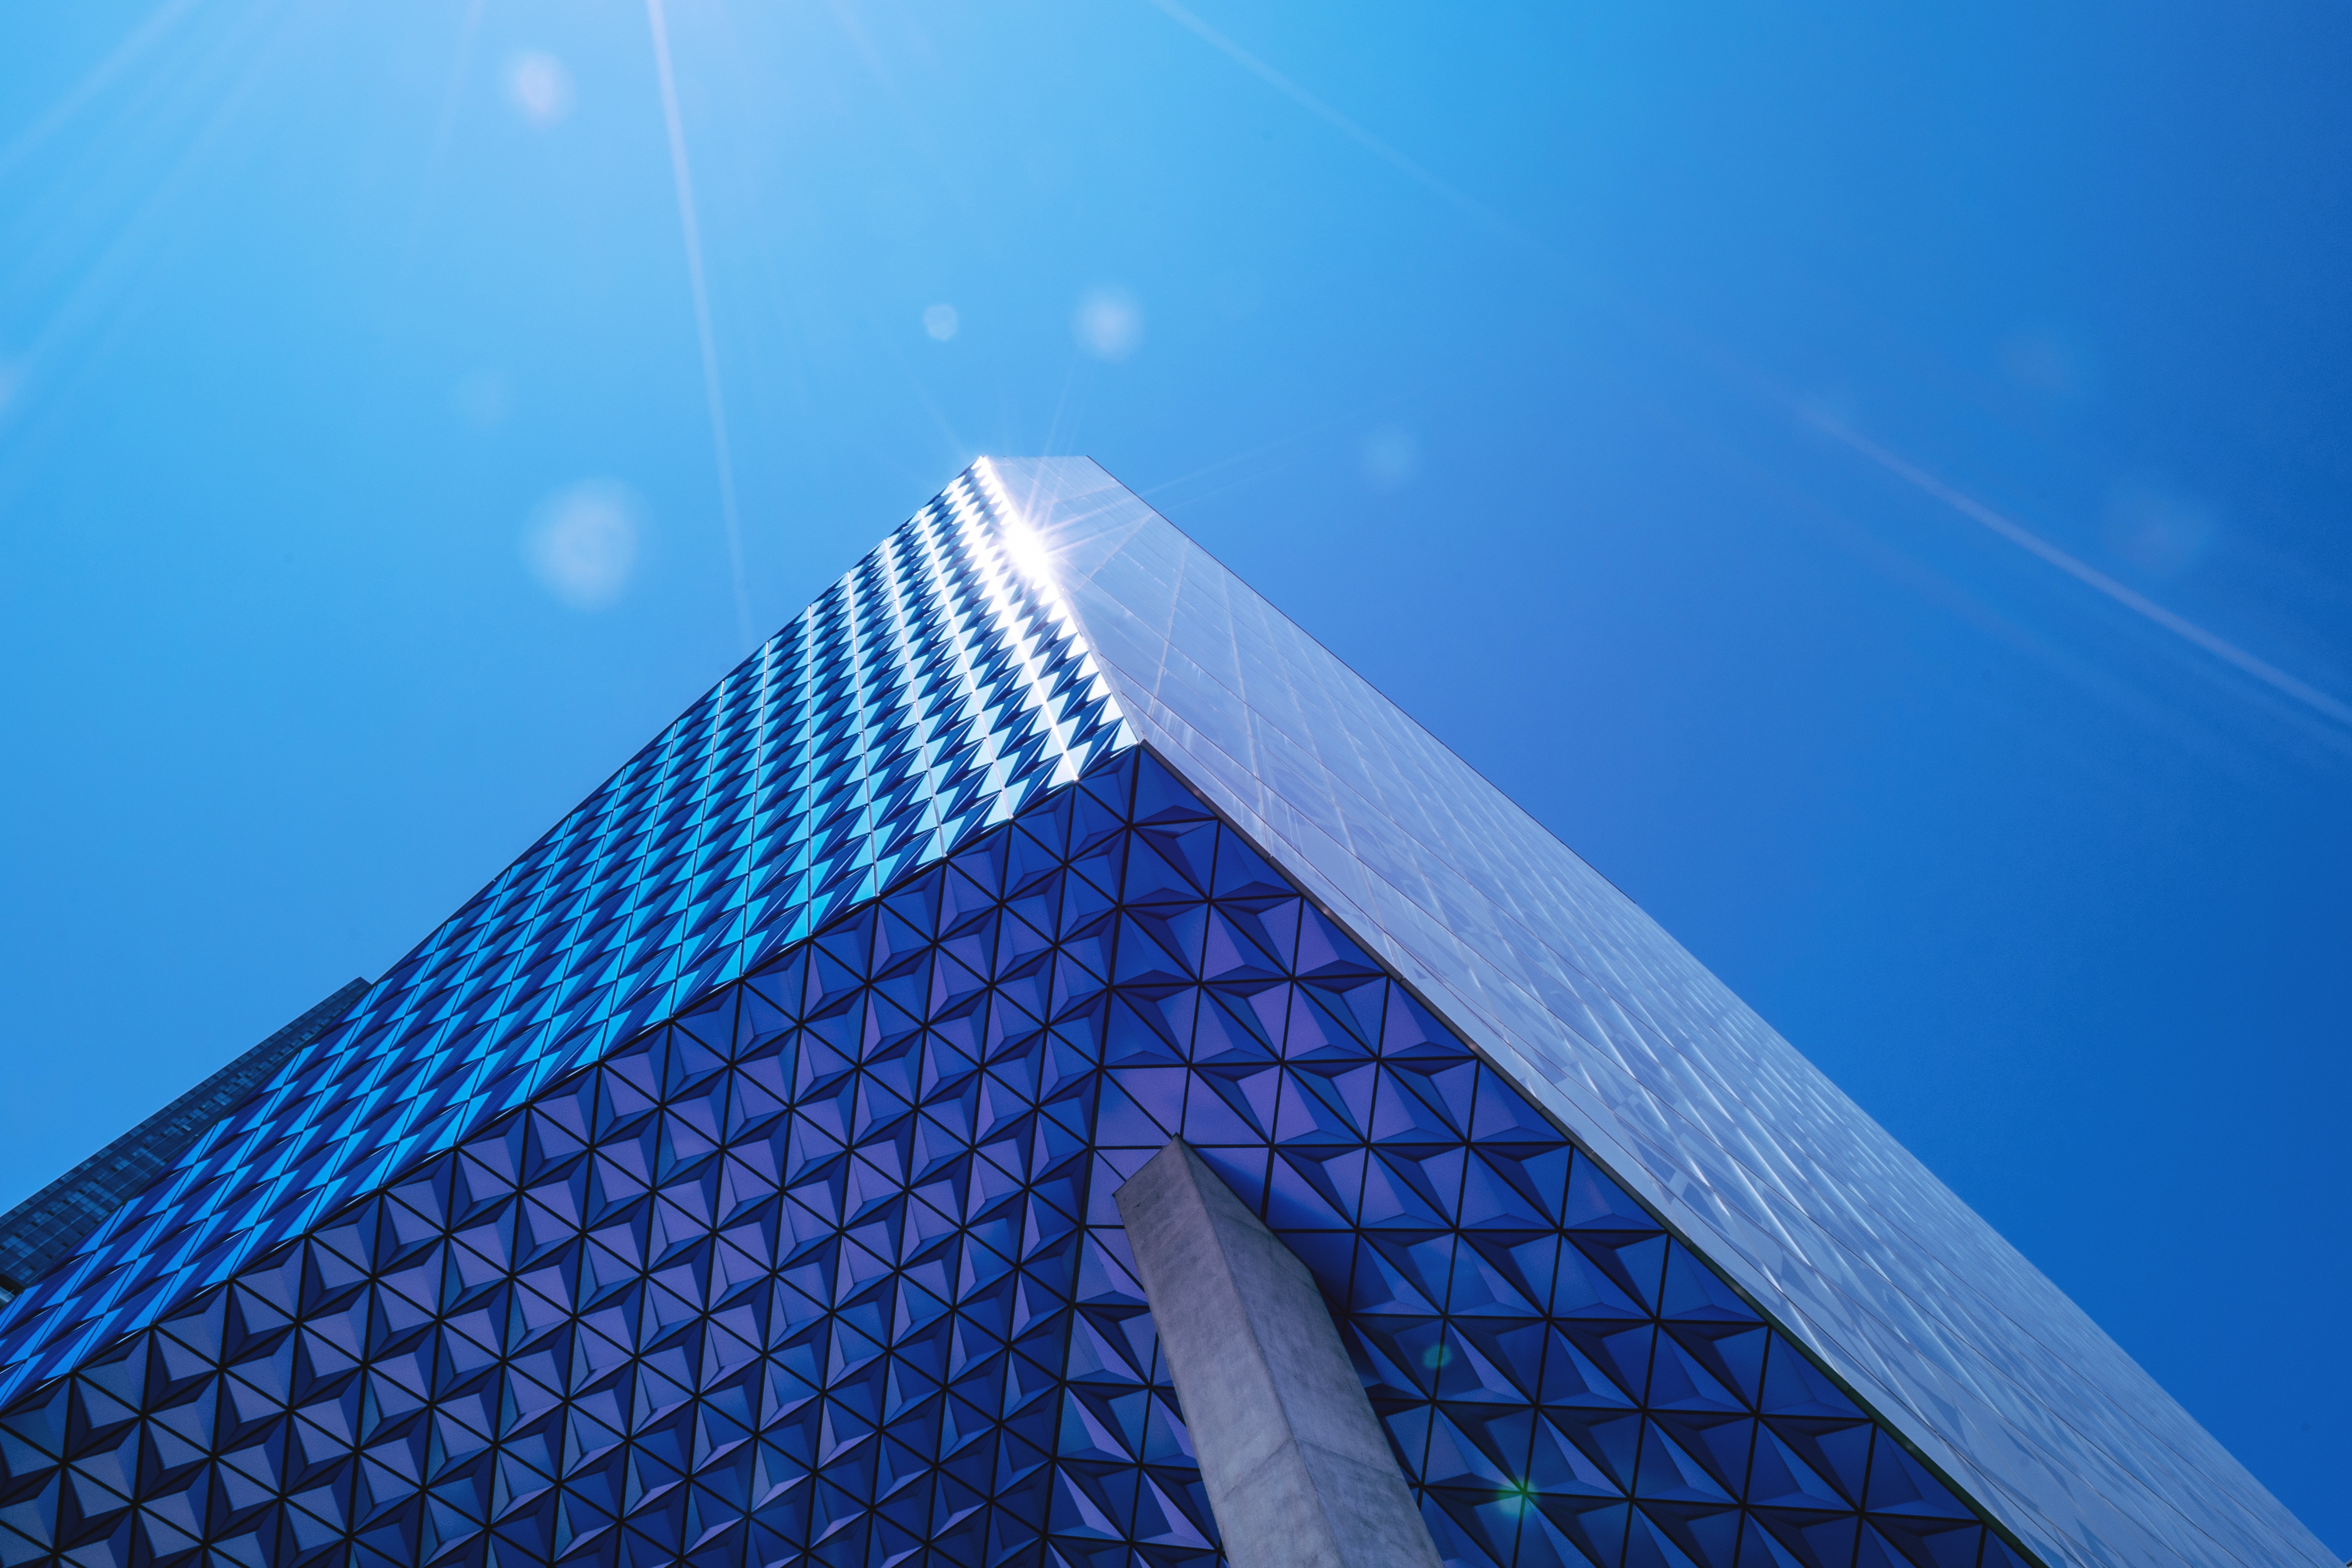
horizon, light, architecture, sky, sunlight, skyscraper, daytime, line, reflection, tower, landmark, facade, blue, tower block, symmetry, shape, atmosphere of earth